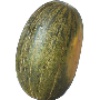
Label: melon_piel_de_sapo